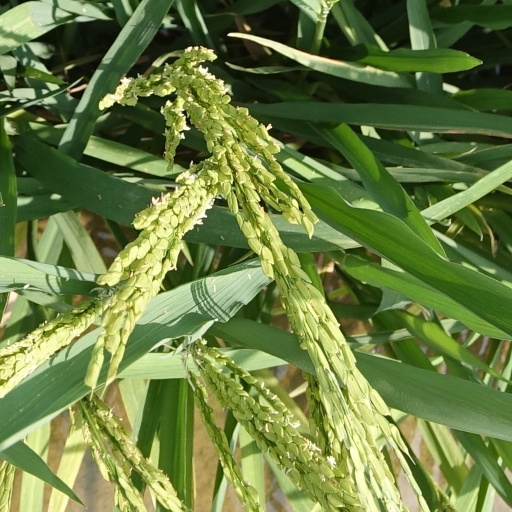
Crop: rice